Speculative fiction

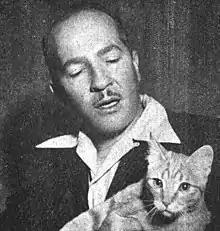
Robert Heinlein c.1953

In English-language usage in arts and literature since the mid 20th century, the term "speculative fiction" has often been attributed to Robert A. Heinlein, who first used it in an editorial in "The Saturday Evening Post" (on 8 February 1947). In the article, Heinlein used "Speculative Fiction" as a synonym for "science fiction"; in a later article, he stated explicitly that his use of the term excluded fantasy. Although Heinlein may have invented the term independently, earlier citations exist. An article in "Lippincott's Monthly Magazine" in 1889 used the term in reference to Edward Bellamy's novel "Looking Backward: 2000–1887" and other works; and an article in the May 1900 issue of "The Bookman" mentioned that John Uri Lloyd's novel "Etidorhpa, or, The End of the Earth" had "created a great deal of discussion among people interested in speculative fiction". A variant of this term is "speculative literature".